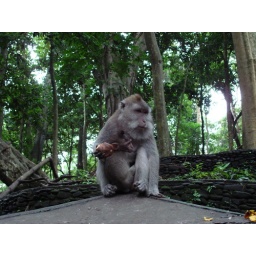
monkey forest in Ubud